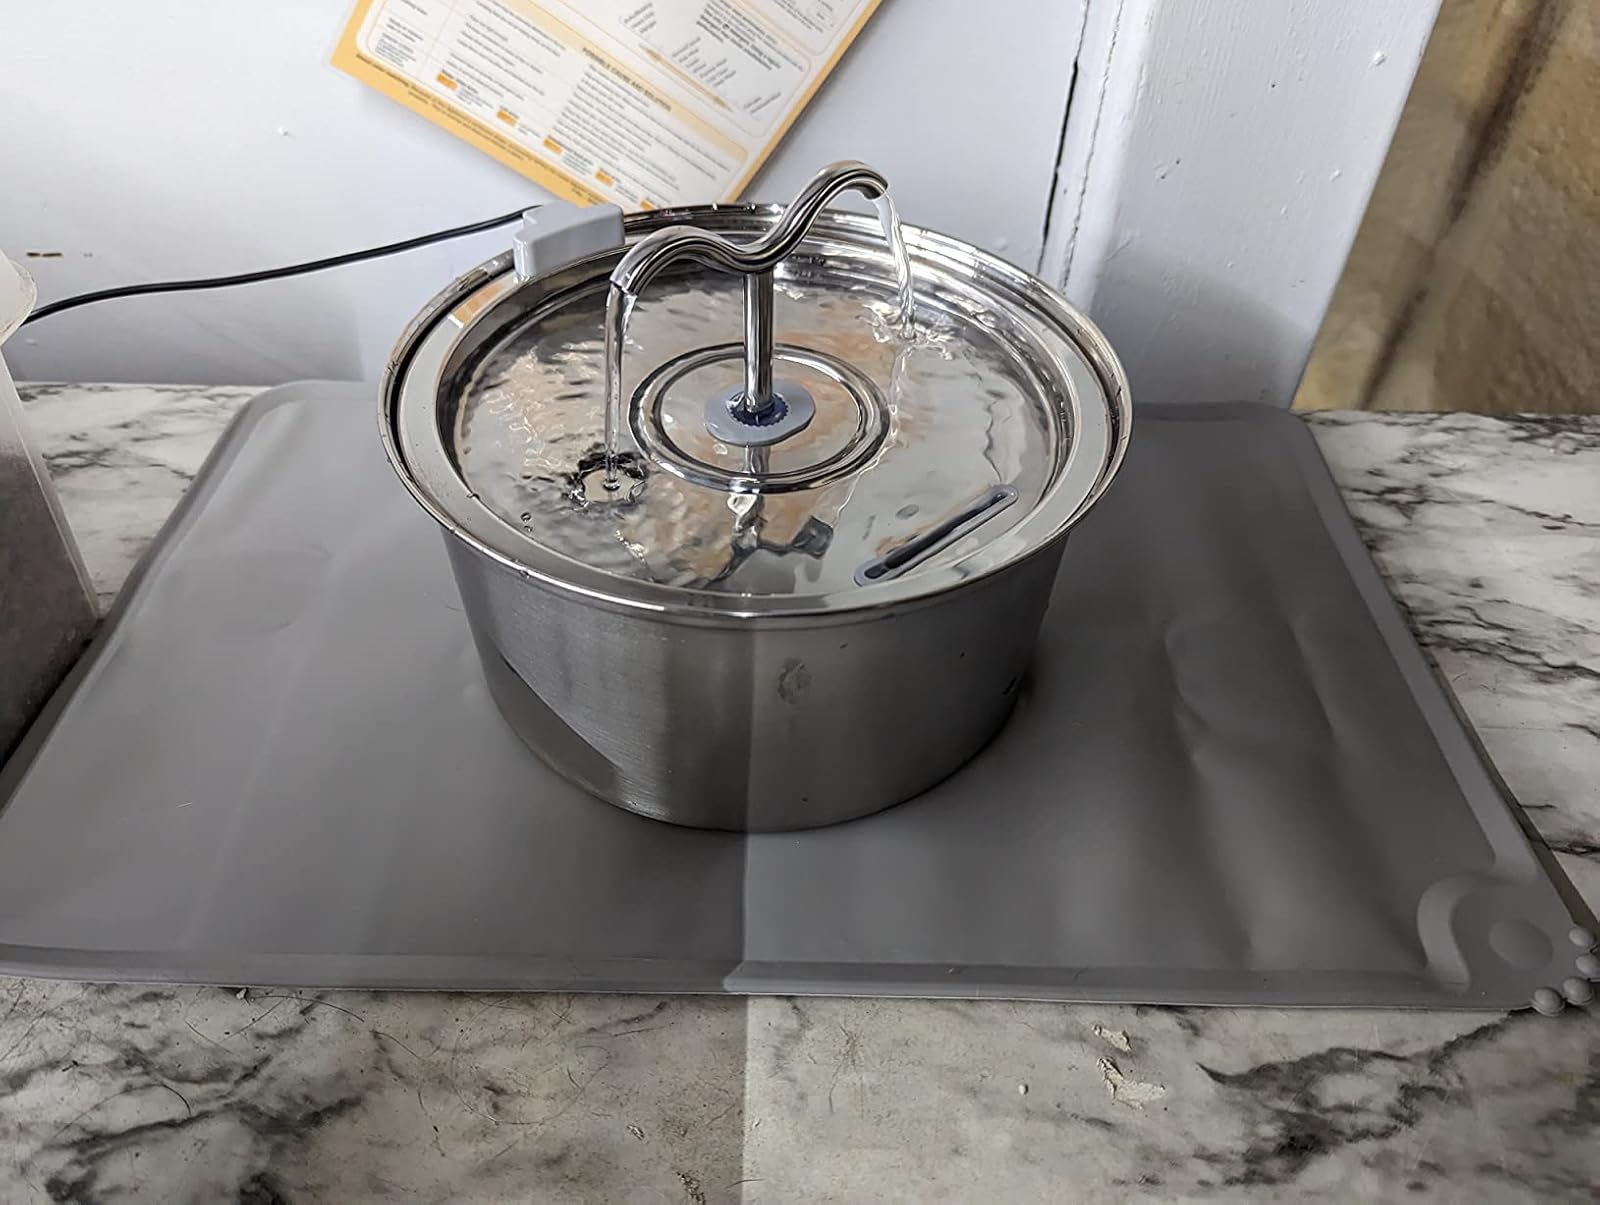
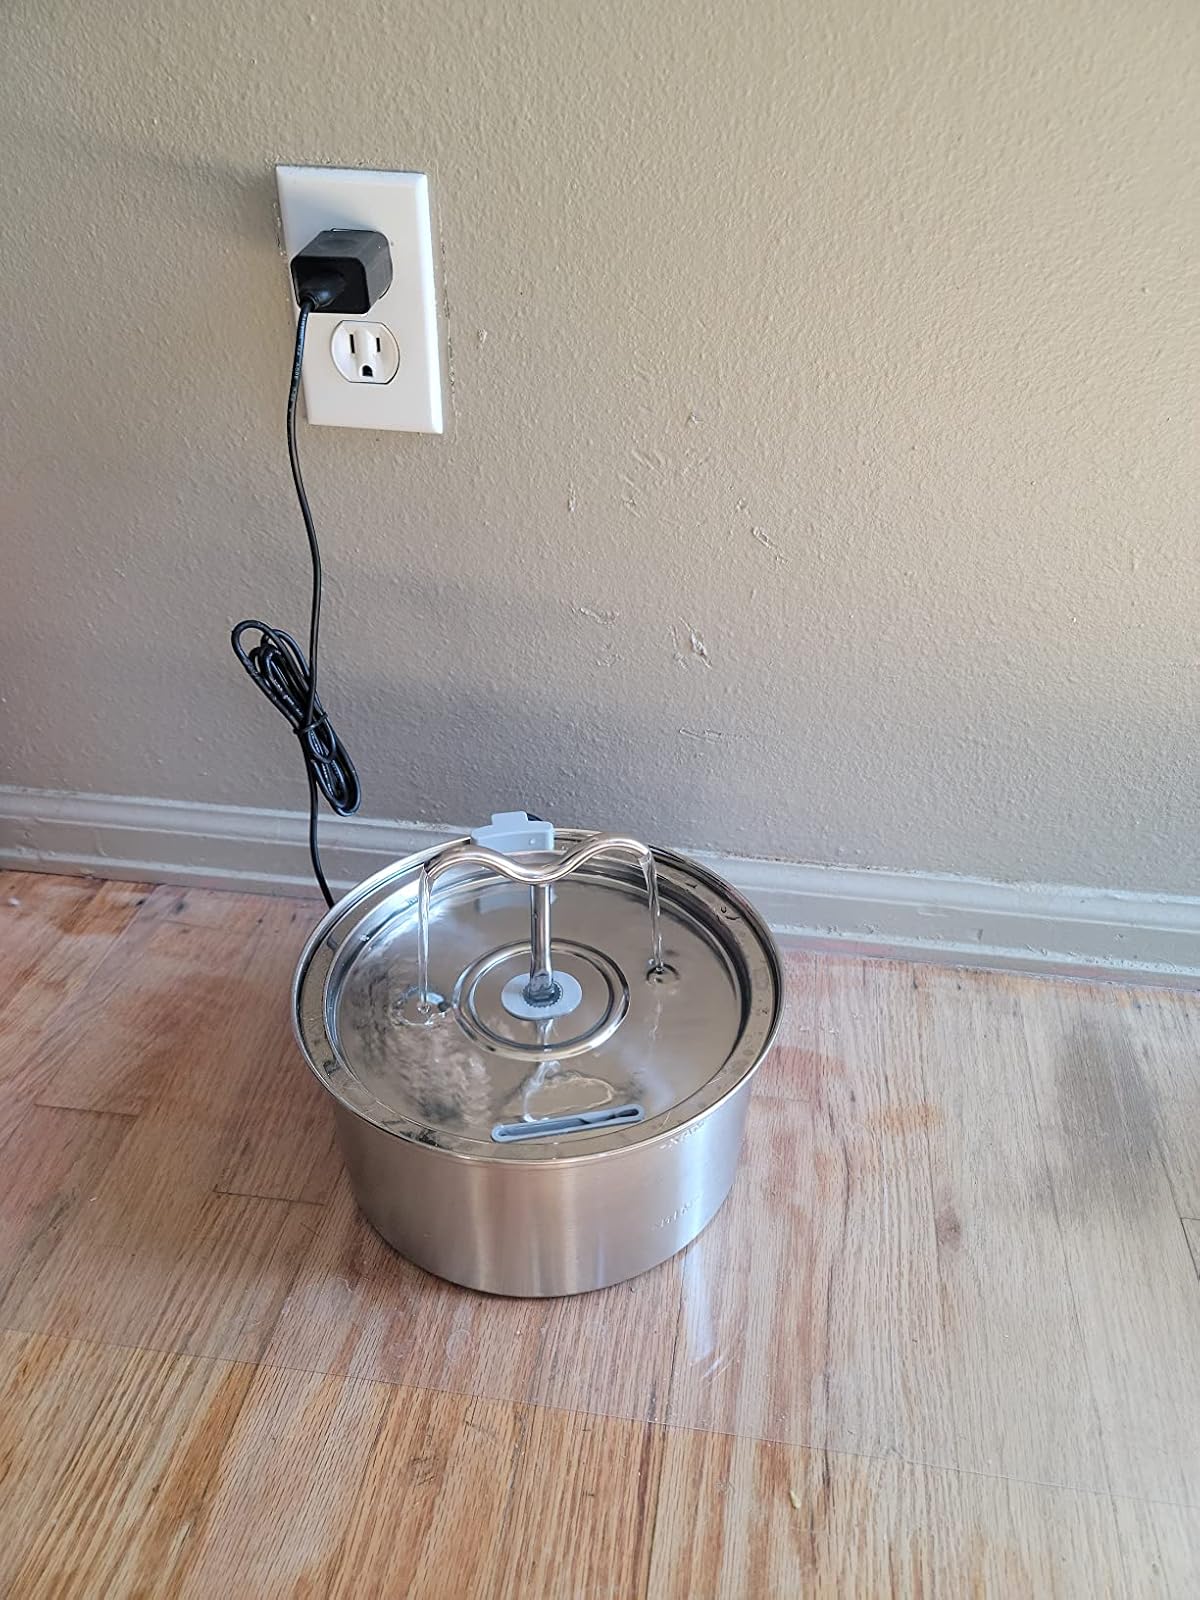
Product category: items_bowl
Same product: yes